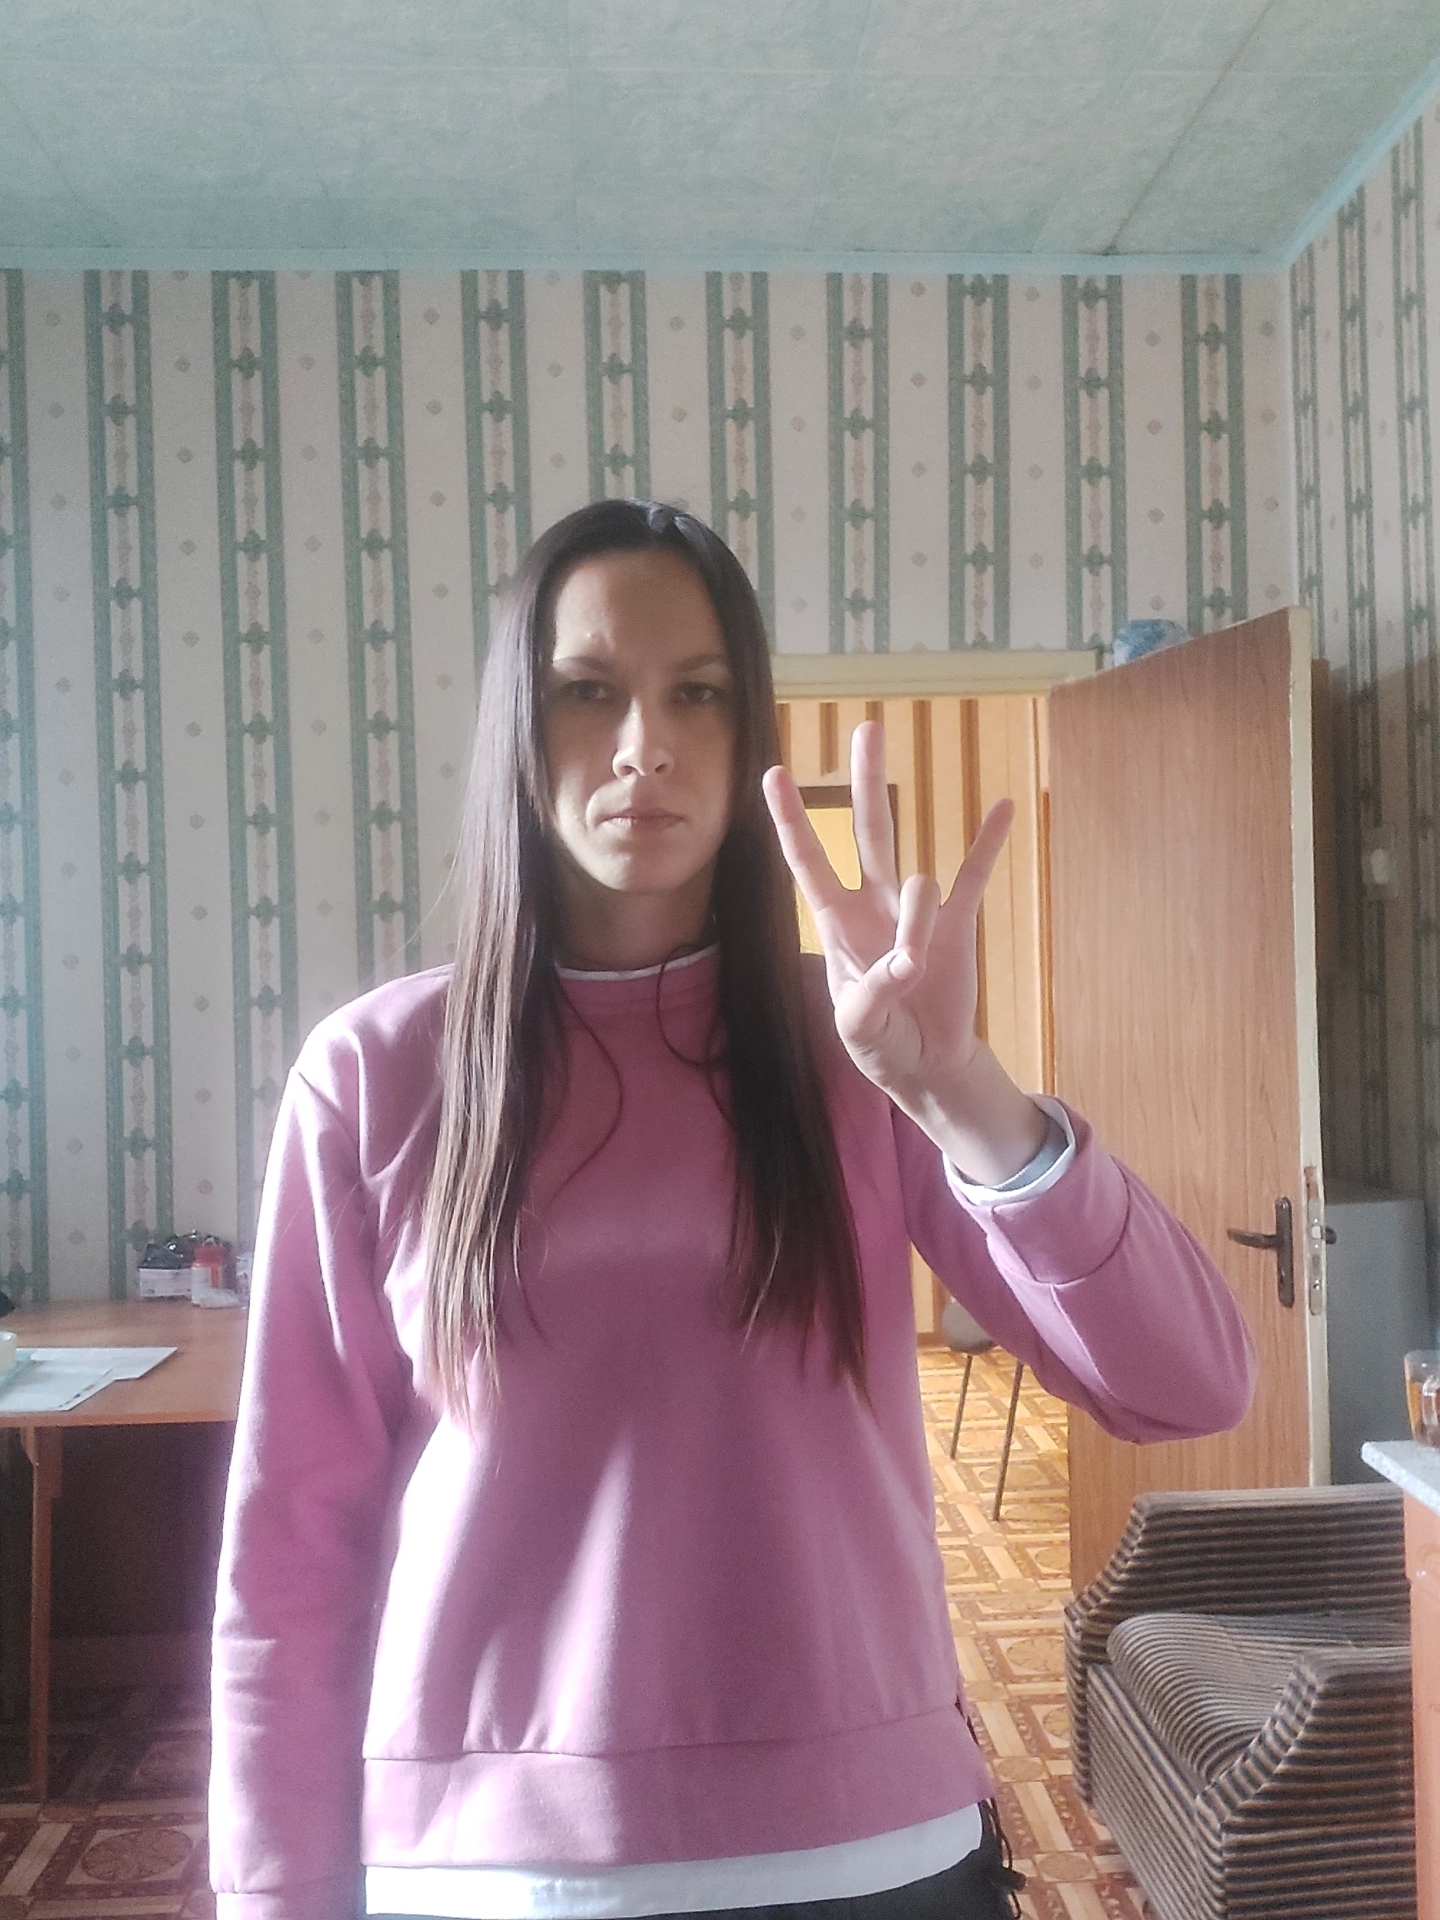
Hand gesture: three3